Hermann Hunger

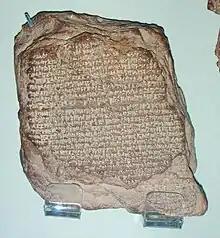
Observation of Halley's Comet, recorded in cuneiform on a clay tablet between 22 and 28 September 164 BCE, Babylon, Iraq. British Museum.

Hunger translated a cuneiform tablet from the Babylonian astronomical diaries that describes the appearance of Halley's Comet in 163 BCE.